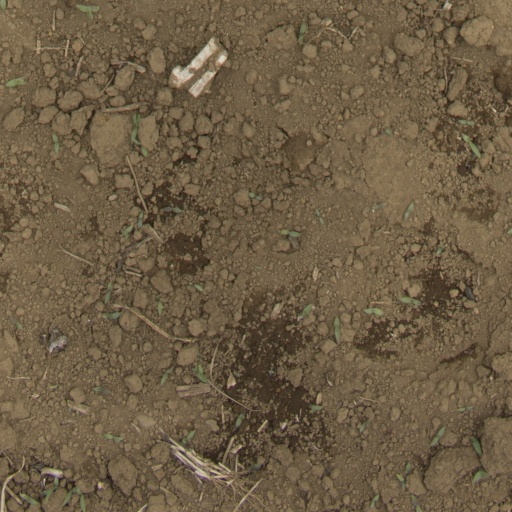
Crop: Jerusalem artichoke